Nerva

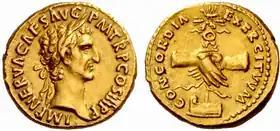
Roman aureus struck under Nerva, c. 97. The reverse reads "Concordia Exercituum", symbolizing the unity between the emperor and the Roman army with two clasped hands over an army standard. Caption: IMP. NERVA CAES. AVG. P. M. TR. P., CO[N]S. III, P. P. / CONCORDIA EXERCITVVM

The change of government was welcome particularly to the senators, who had been harshly persecuted during Domitian's reign. As an immediate gesture of goodwill towards his supporters, Nerva publicly swore that no senators would be put to death as long as he remained in office. He called an end to trials based on treason, released those who had been imprisoned under these charges, and granted amnesty to many who had been exiled. All properties which had been confiscated by Domitian were returned to their respective families. Nerva also sought to involve the Senate in his government, but this was not entirely successful. He continued to rely largely on friends and advisors who were known and trusted, and by maintaining friendly relations with the pro-Domitianic faction of the Senate, he incurred hostility which may have been the cause for at least one conspiracy against his life.